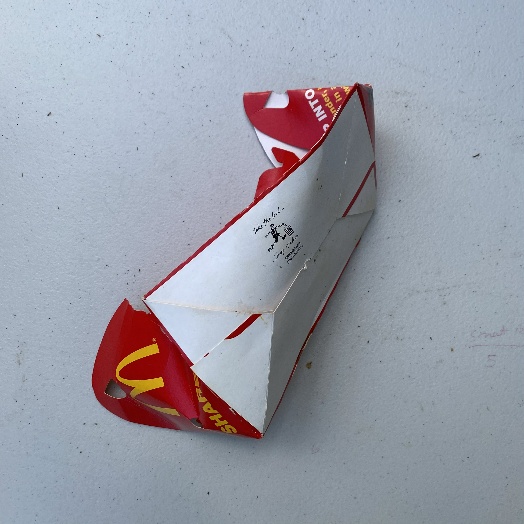
Label: Cardboard